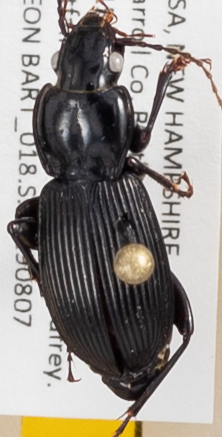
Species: Pterostichus coracinus
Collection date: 2019-08-07
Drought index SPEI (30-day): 0.264
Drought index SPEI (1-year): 1.13
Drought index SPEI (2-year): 0.88